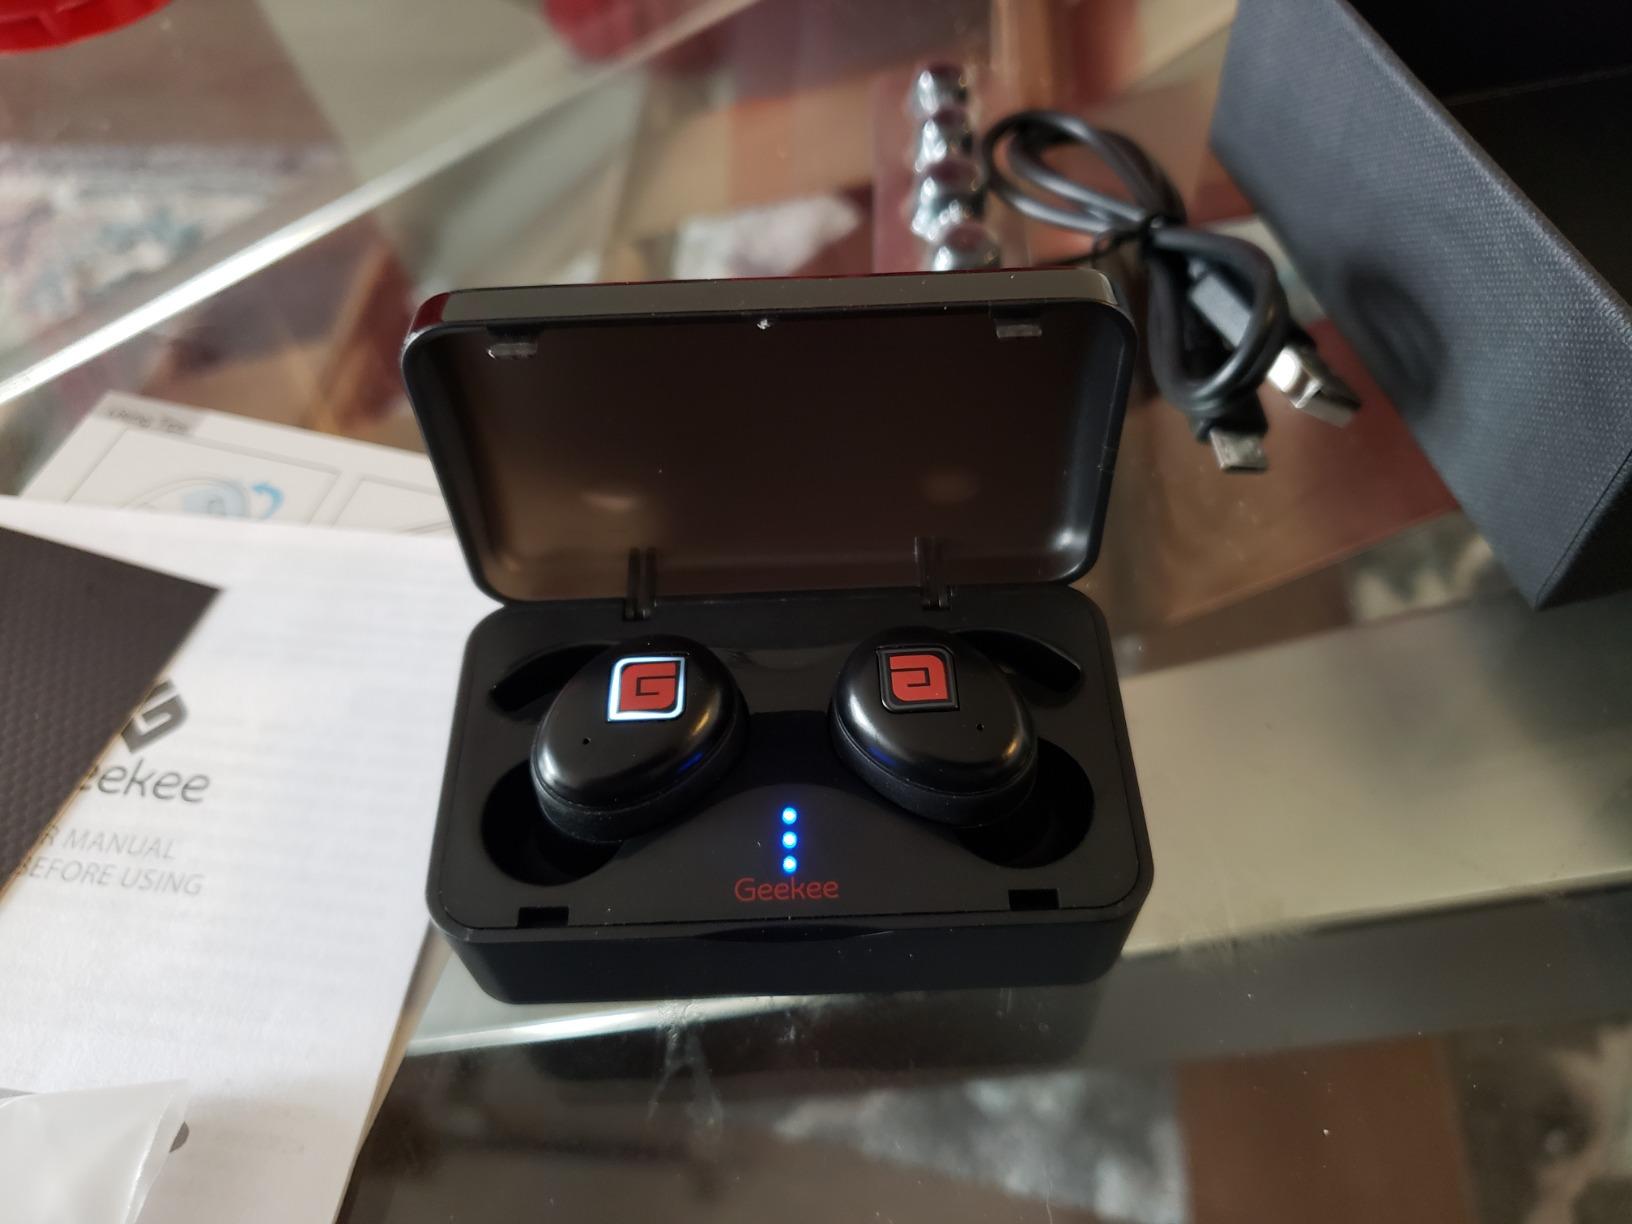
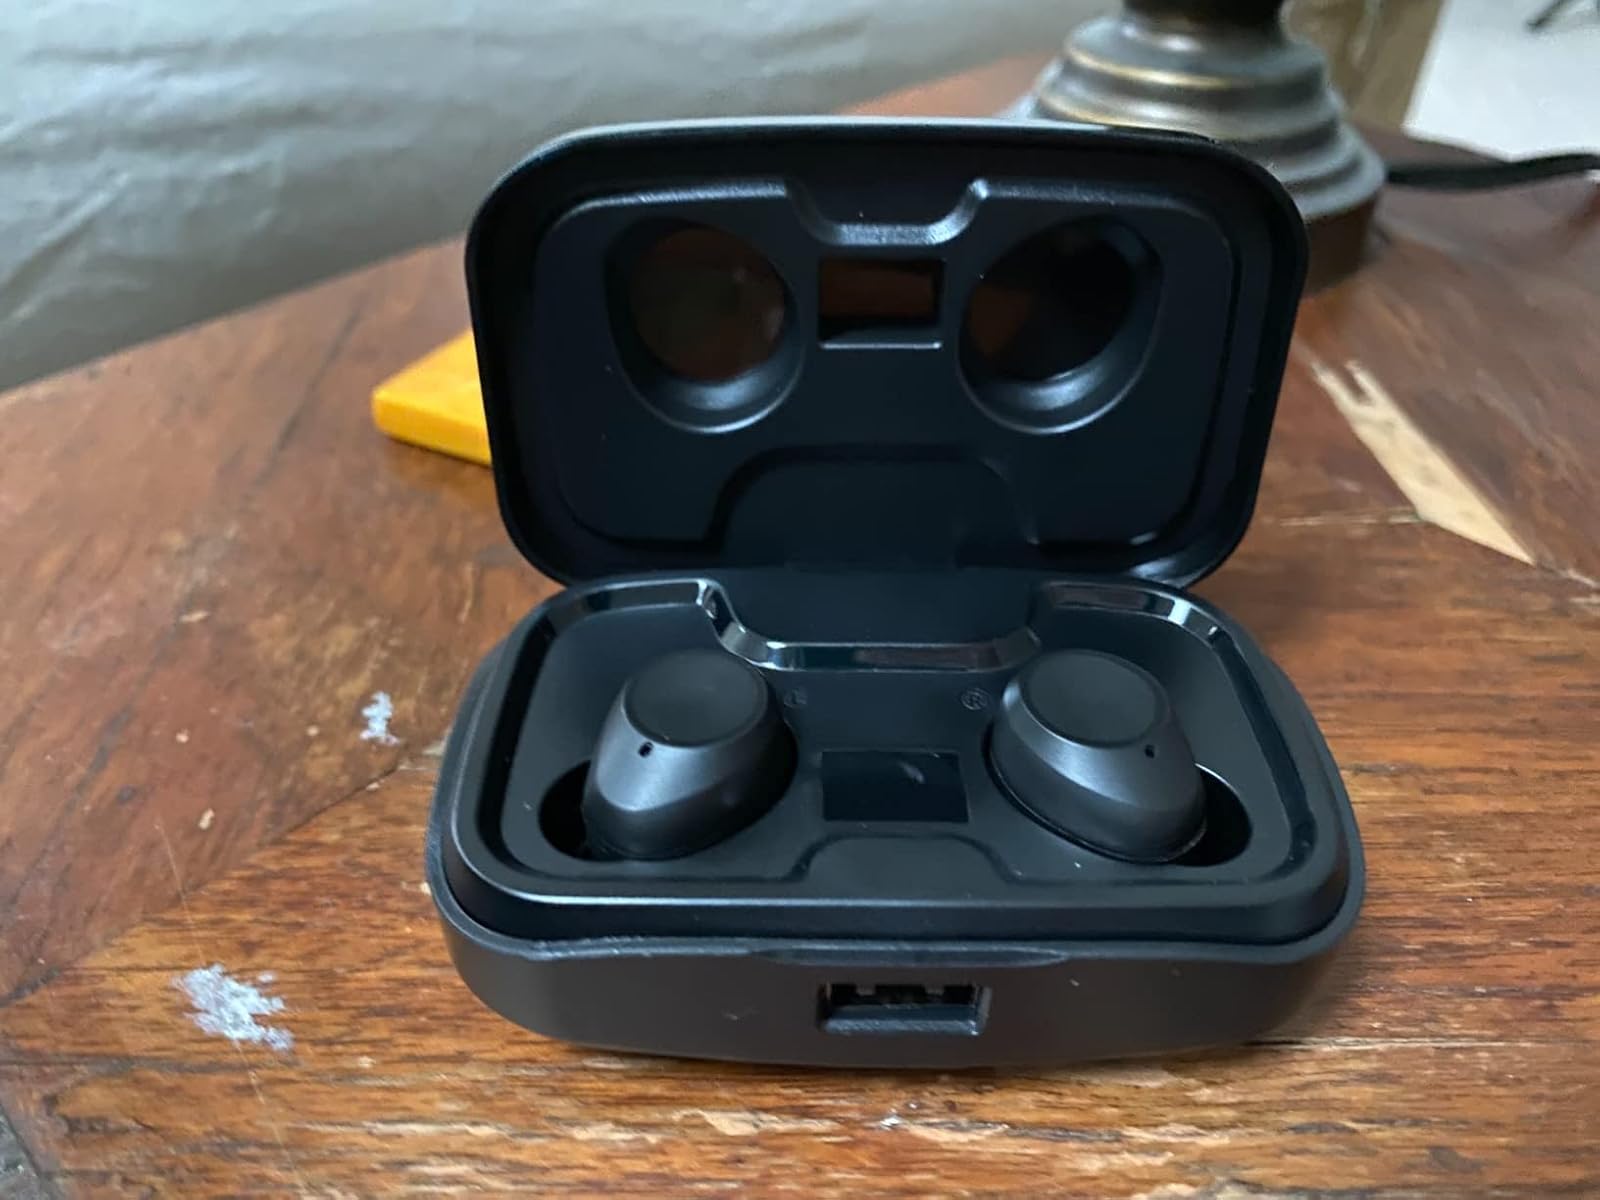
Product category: earbuds
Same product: no